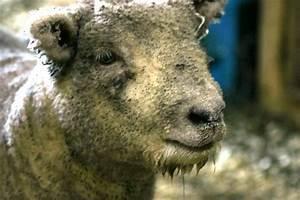
sheep